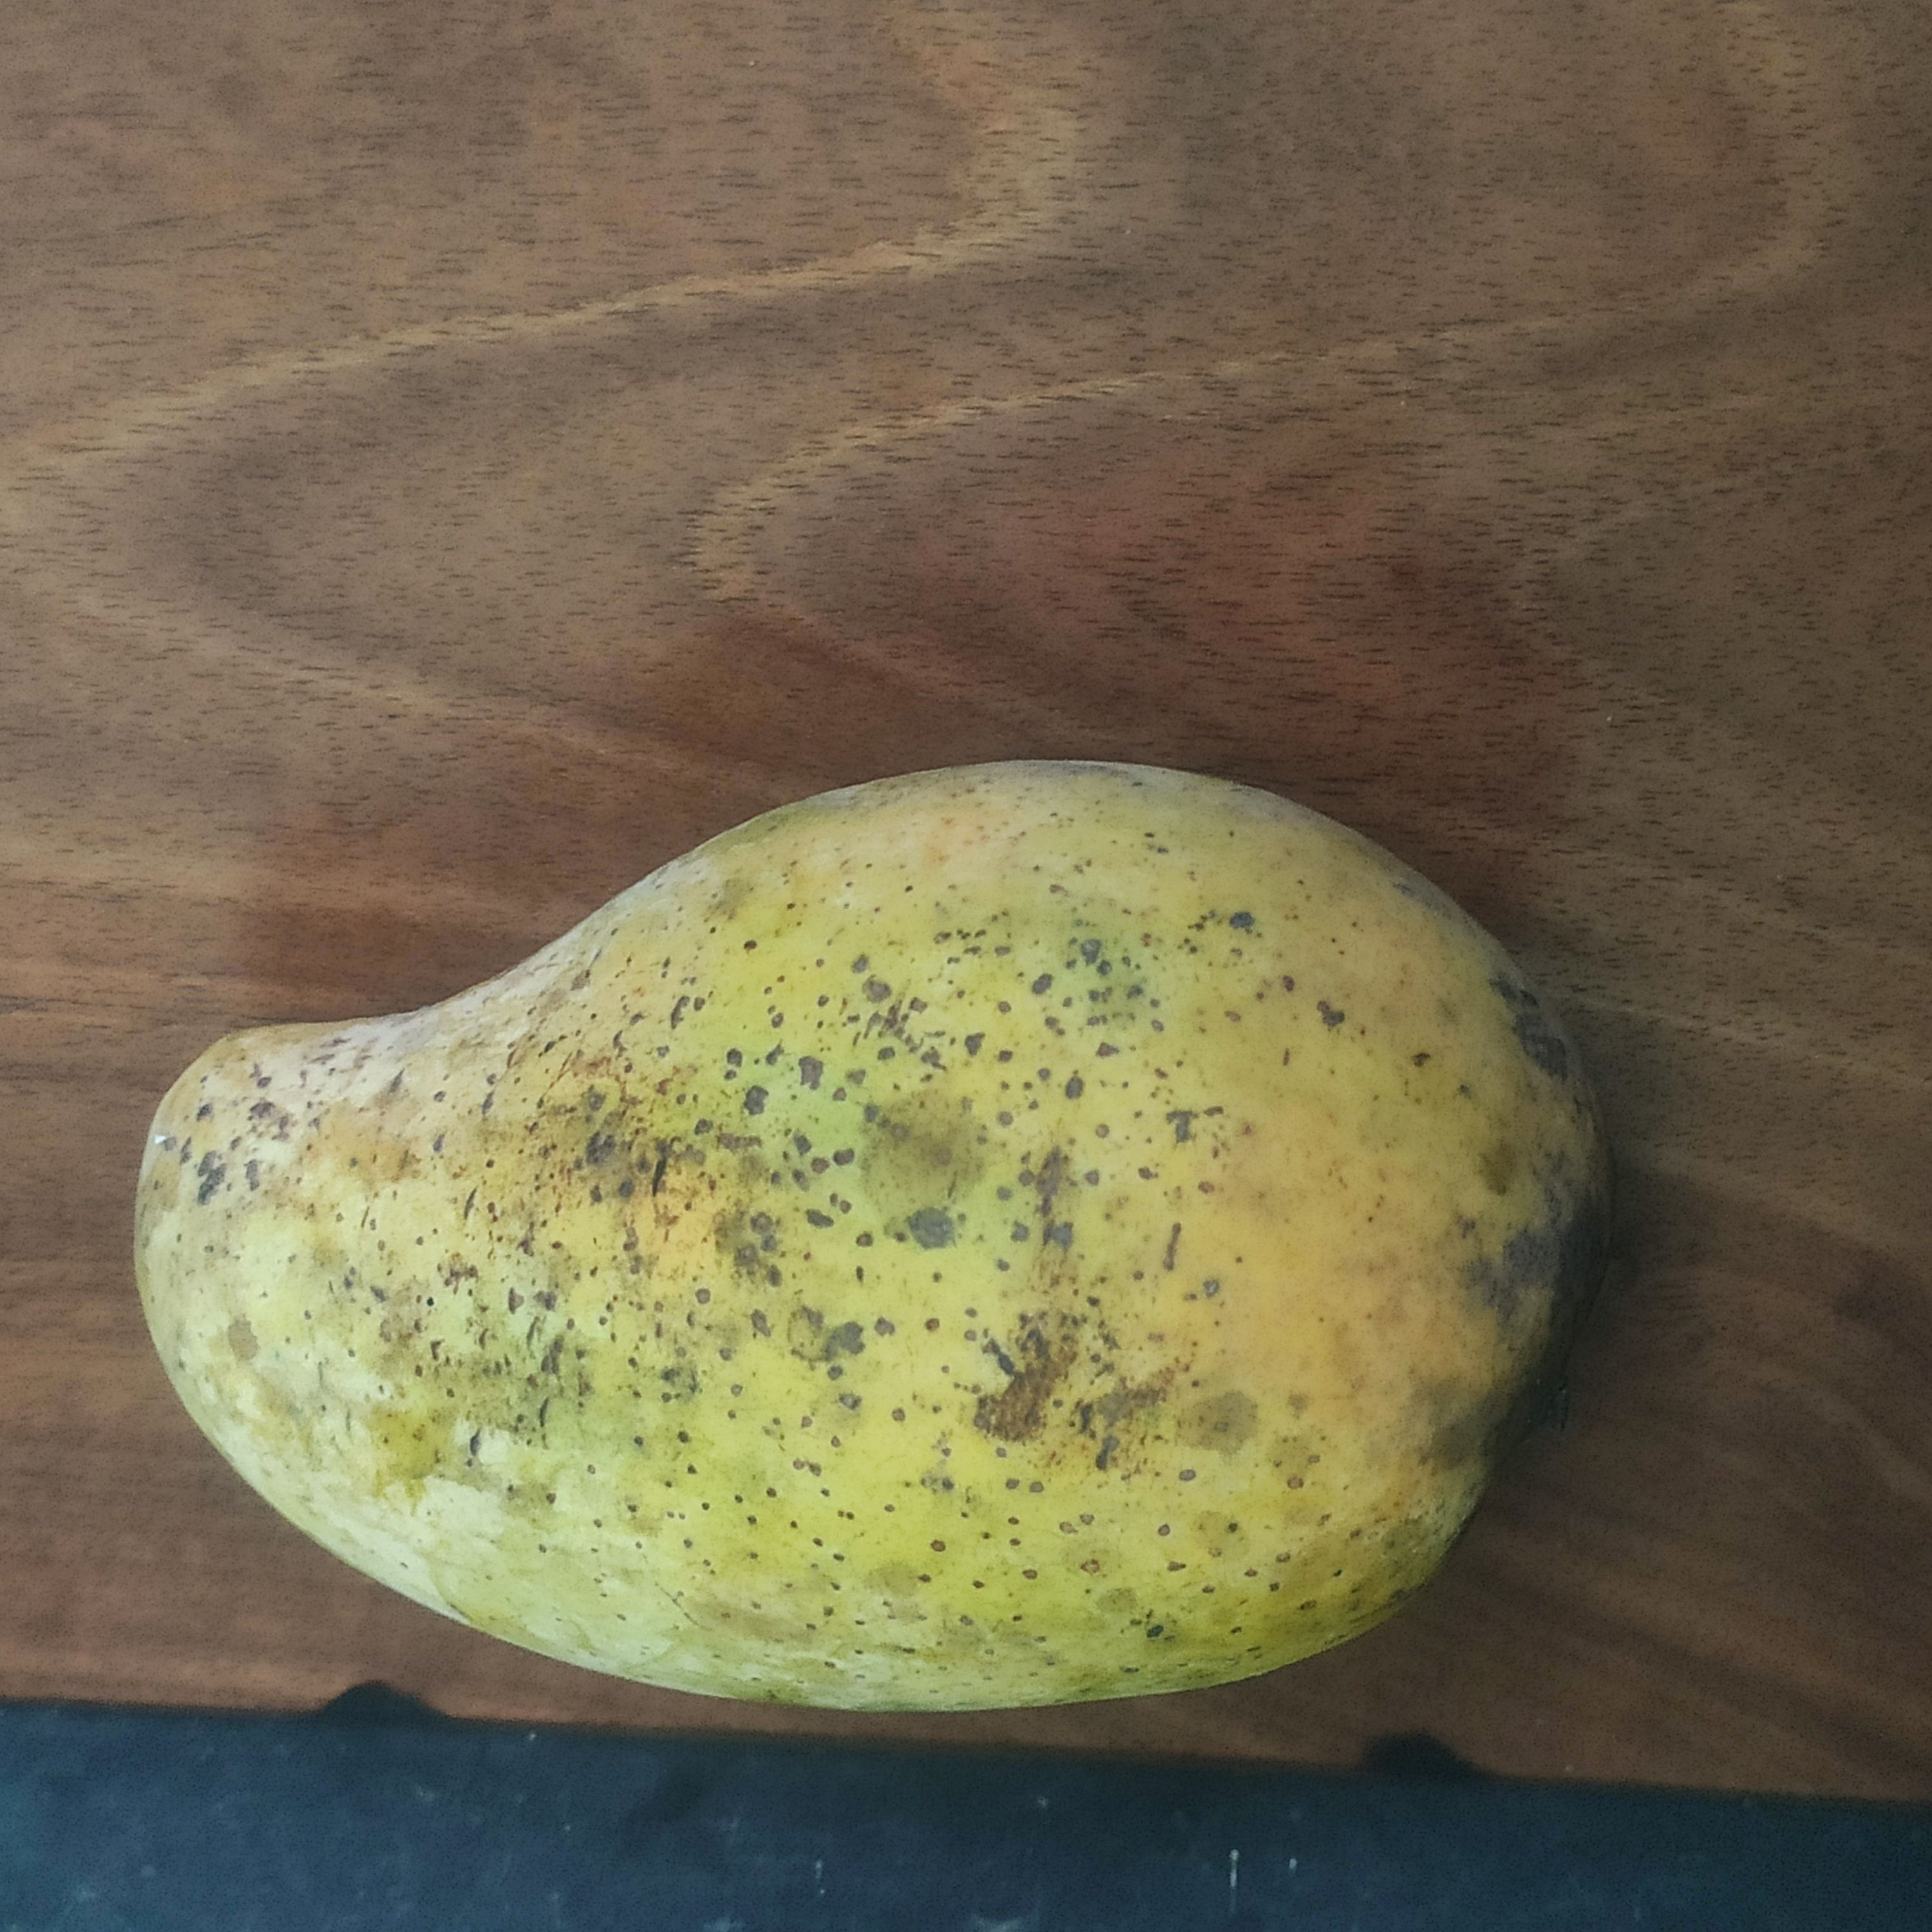
Fruit: mango
Grade: 2nd-grade